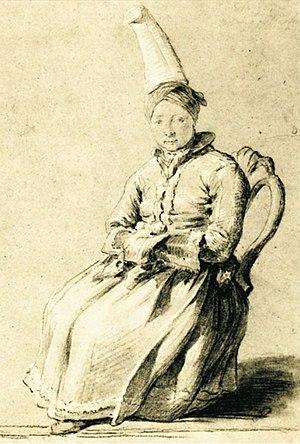
Dessin de Pierre Ozanne réalisé pendant le séjour en Islande, lors de l'expédition scientifique de Verdun de la Crenne en 1771-1772 dans l'Atlantique.